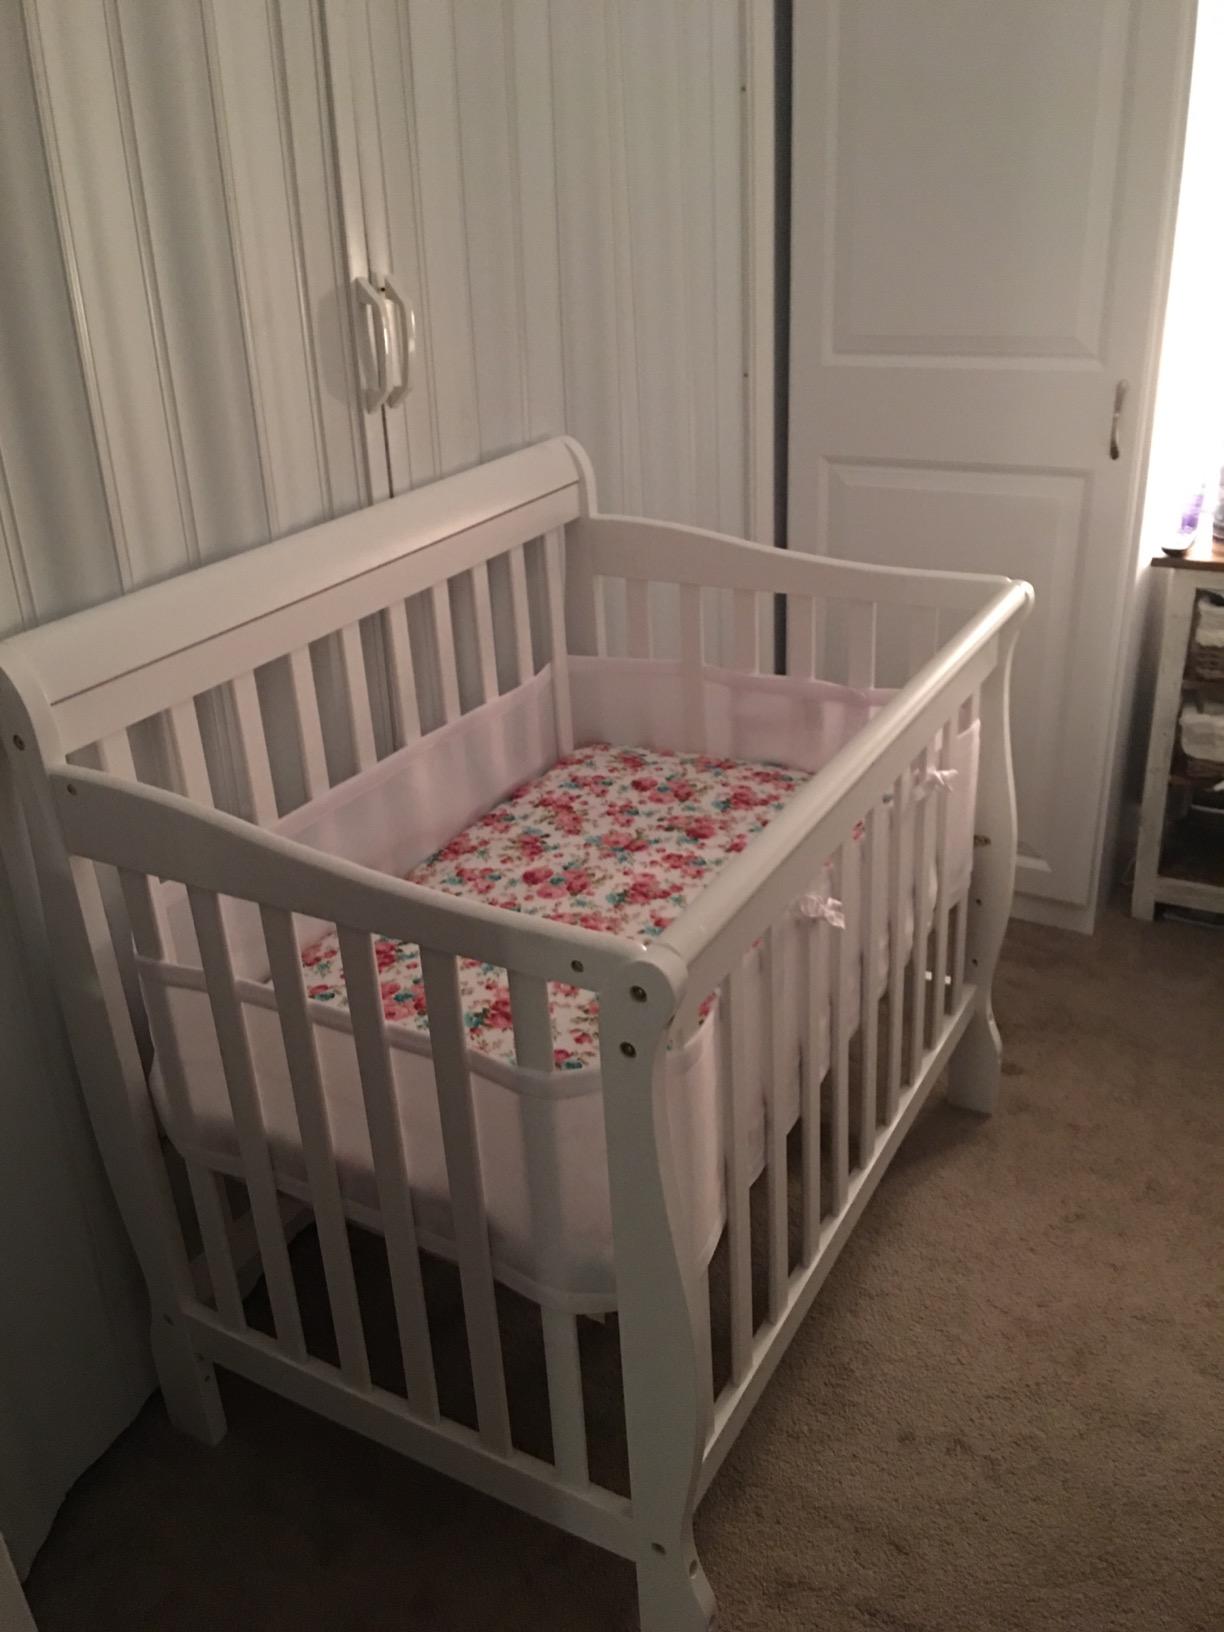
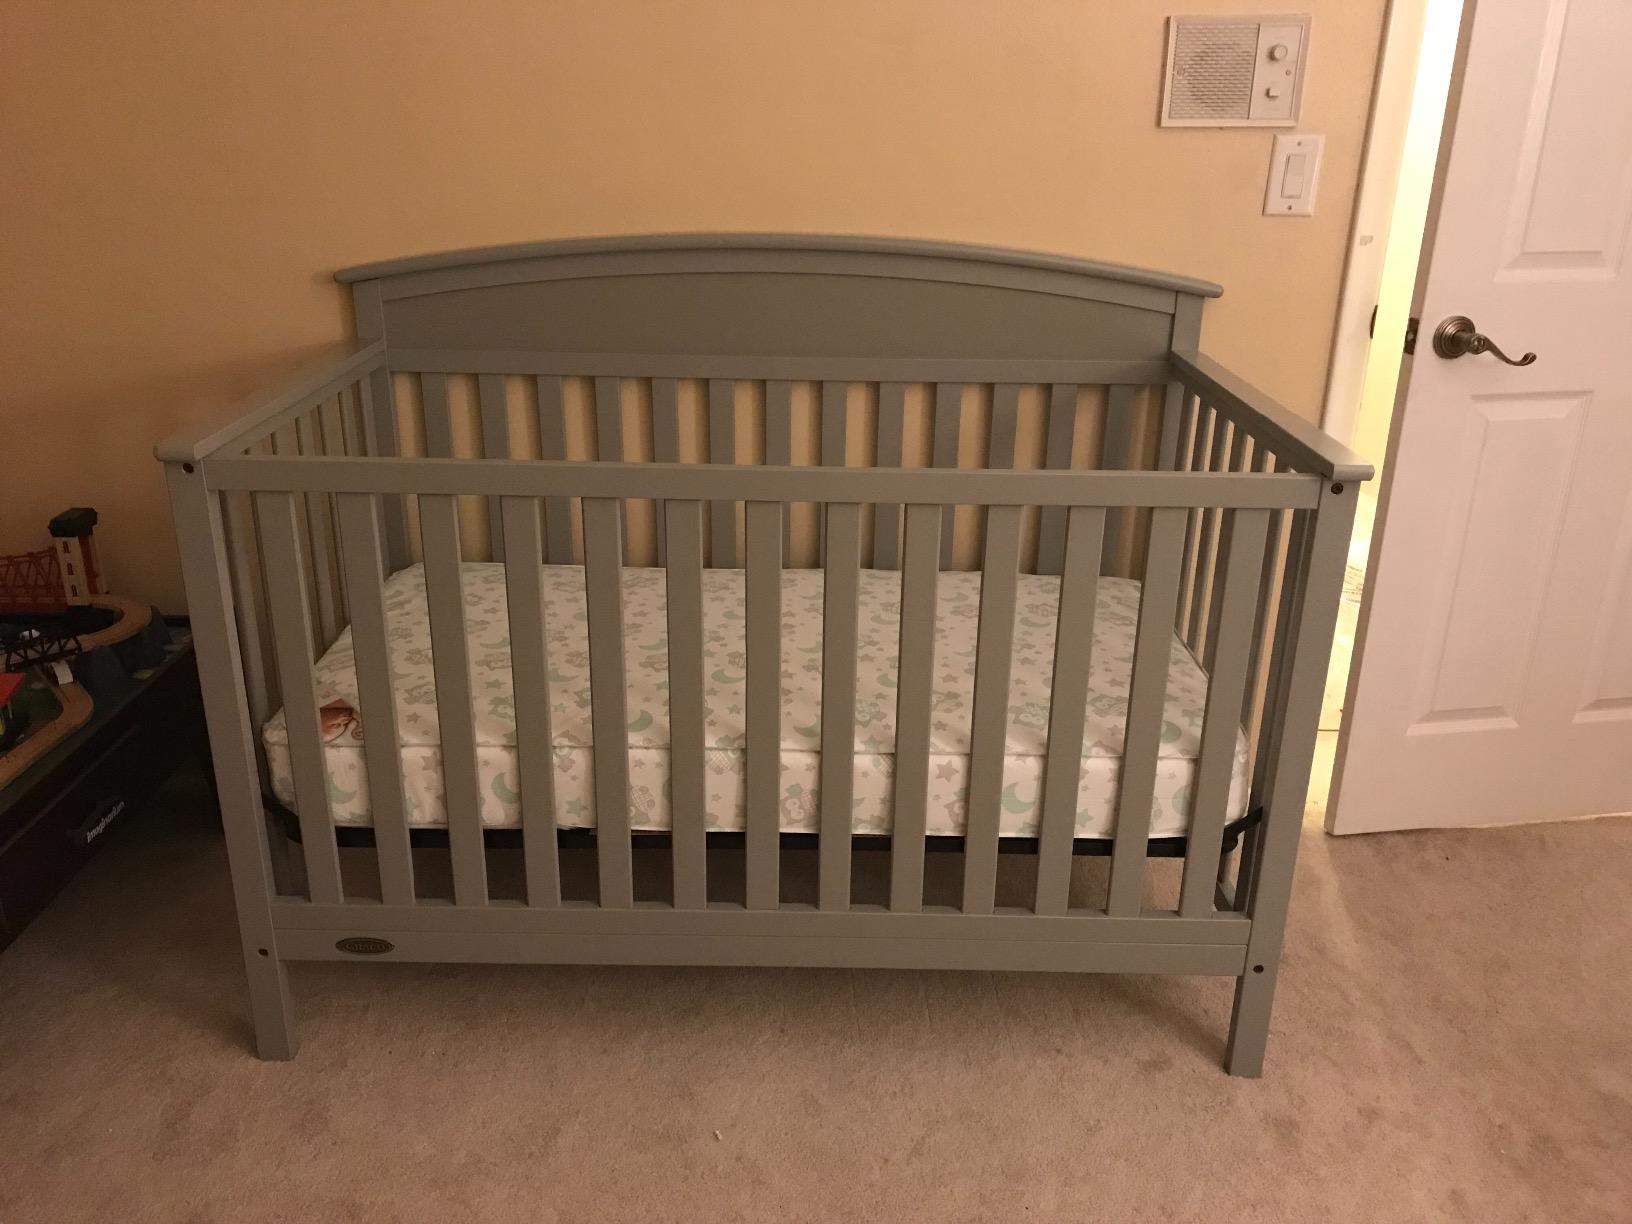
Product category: products_crib
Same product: no